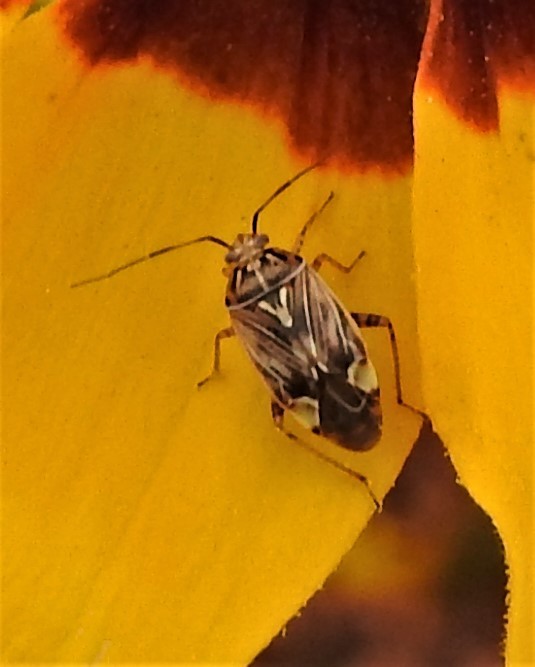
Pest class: lygus_bug